Arnold Schoenberg

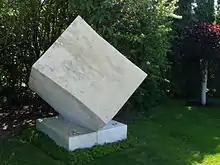
Schoenberg's grave in the Zentralfriedhof, Vienna

During this final period, he composed several notable works, including the difficult Violin Concerto, Op. 36 (1934/36), the "Kol Nidre", Op. 39, for chorus and orchestra (1938), the "Ode to Napoleon Buonaparte", Op. 41 (1942), the haunting Piano Concerto, Op. 42 (1942), and his memorial to the victims of the Holocaust, "A Survivor from Warsaw", Op. 46 (1947). He was unable to complete his opera "Moses und Aron" (1932/33), which was one of the first works of its genre written completely using dodecaphonic composition. Along with twelve-tone music, Schoenberg also returned to tonality with works during his last period, like the Suite for Strings in G major (1935), the Chamber Symphony No. 2 in E minor, Op. 38 (begun in 1906, completed in 1939), the Variations on a Recitative in D minor, Op. 40 (1941). During this period his notable students included John Cage and Lou Harrison.